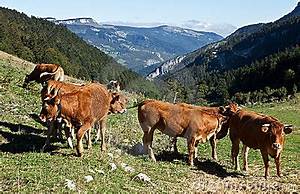
Label: cow